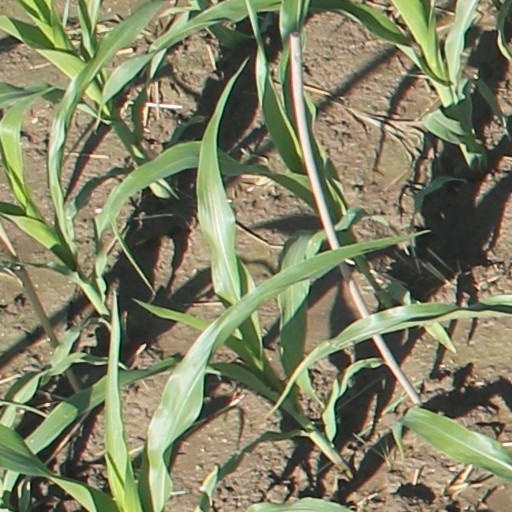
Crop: maize; corn